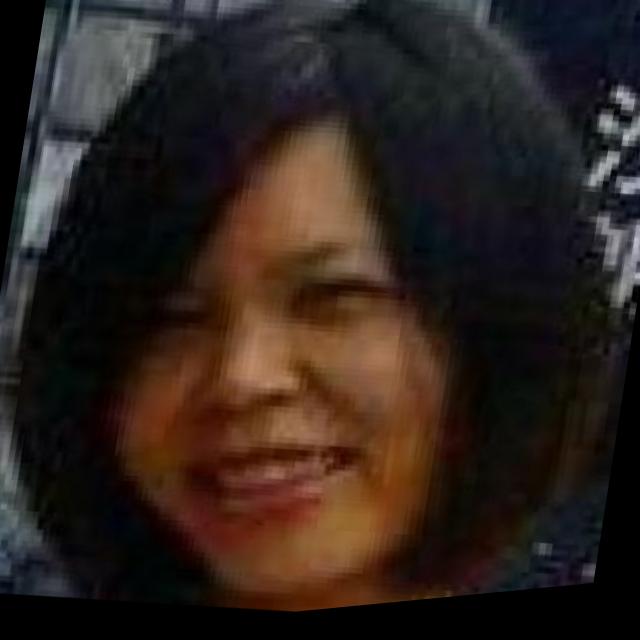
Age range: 21-44